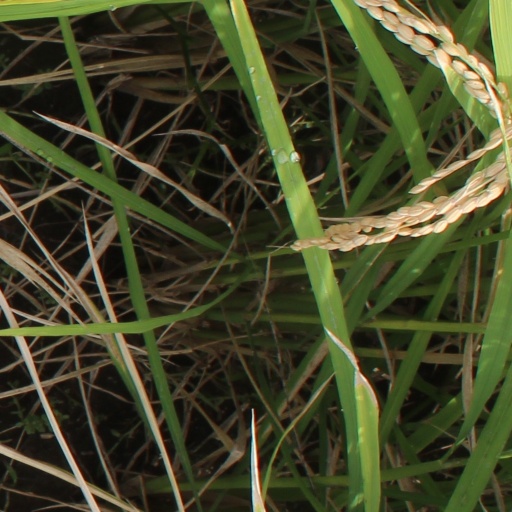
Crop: rice